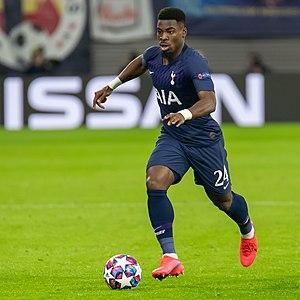
Serge Aurier, né le 24 décembre 1992 à Ouaragahio, est un footballeur international ivoirien et qui évolue au poste de défenseur à Tottenham Hotspur.